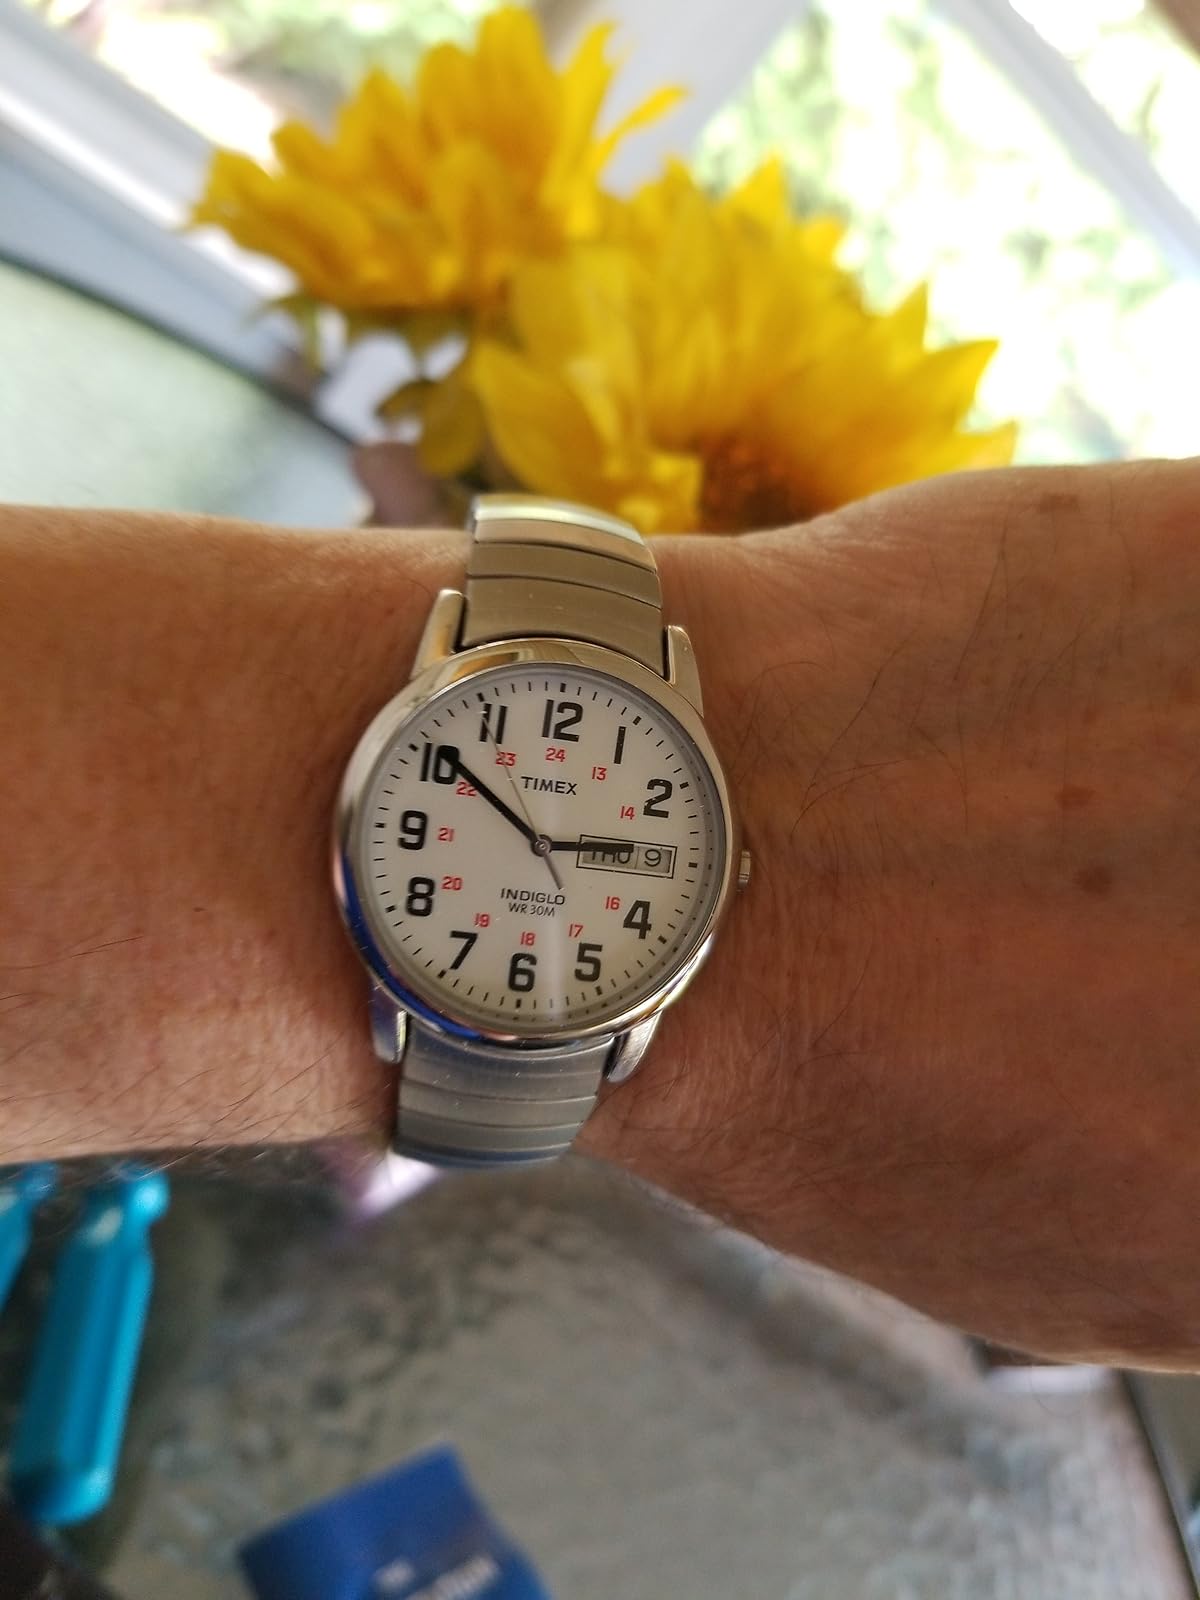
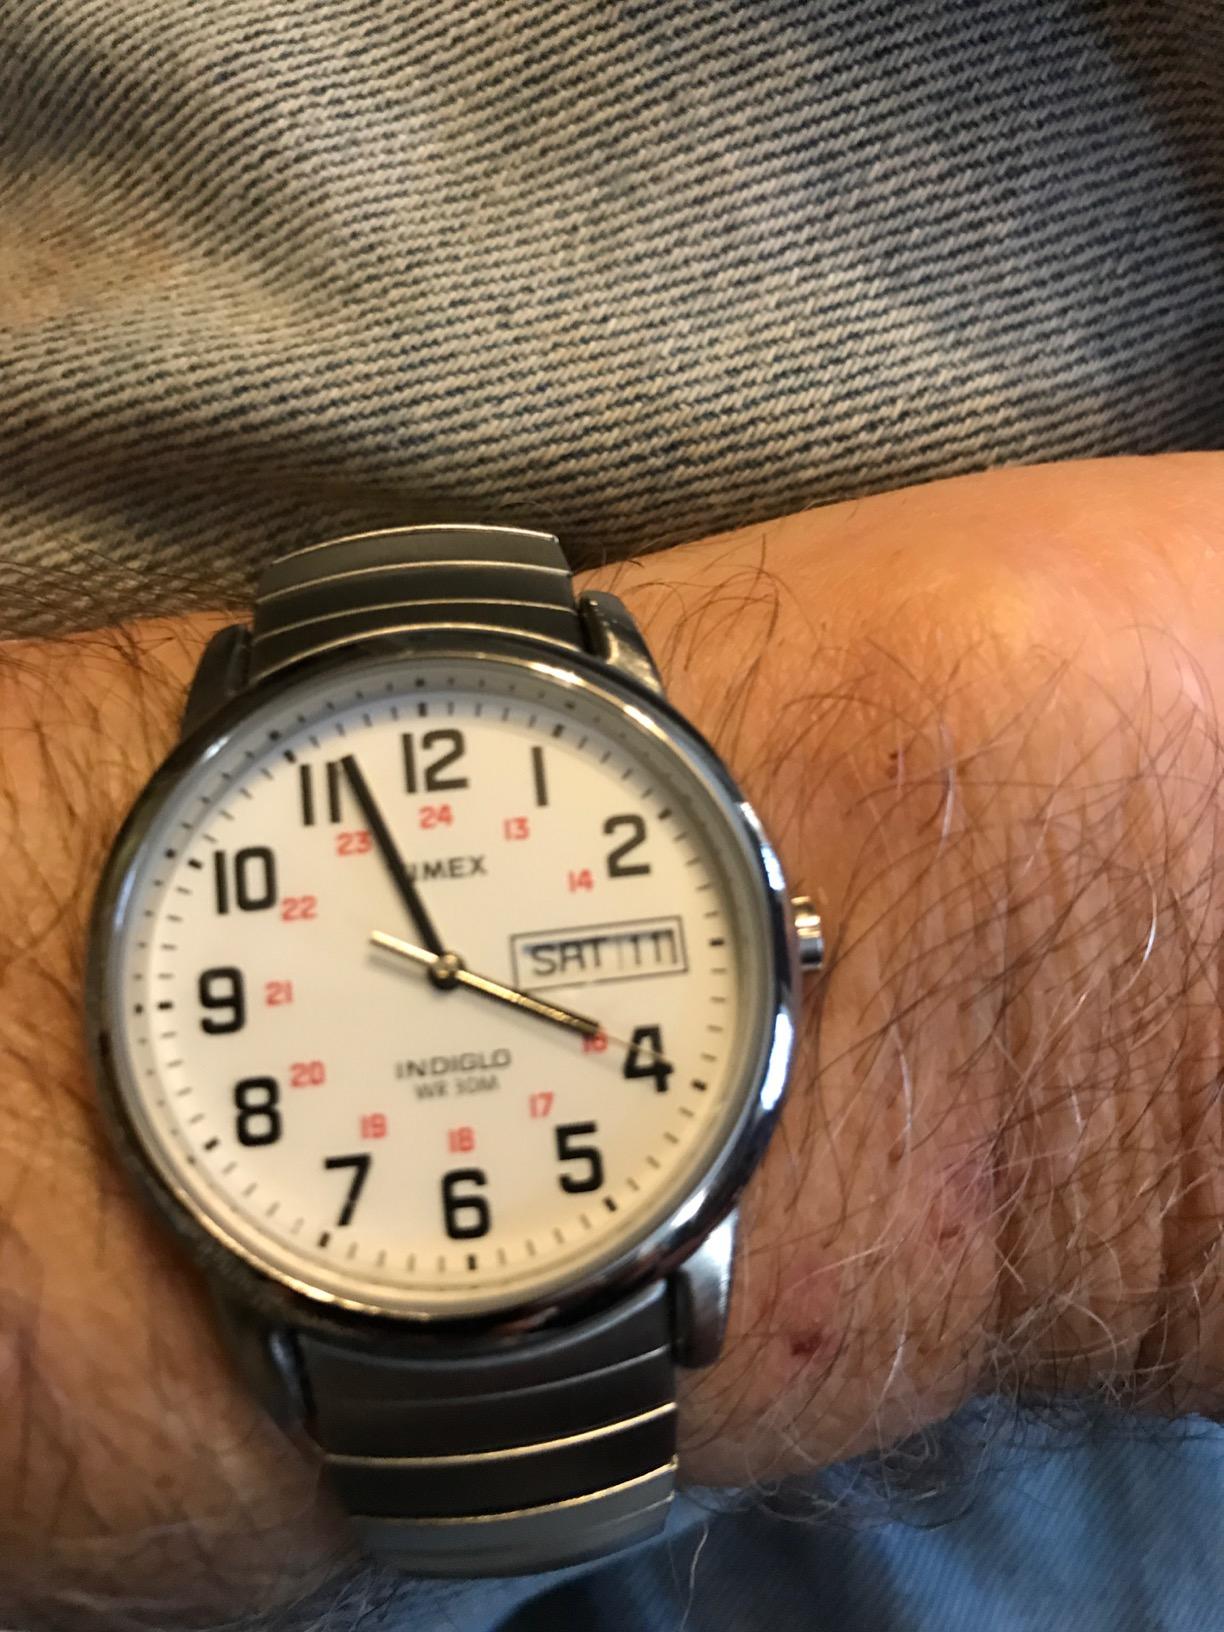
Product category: accessories_watch
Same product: yes